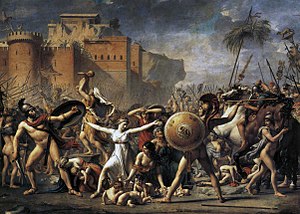
Sabinere / Legenden om de sabinske kvinder
Sabinerinderne stiller sig mellem de kæmpende, maleri af Jacques-Louis David.
Sabinerne var en italisk stamme, der dels boede ved Adriaterhavet, dels i mindre bosættelser i det område, hvor Rom opstod. Deres sprog var sydpicensk og hørte til den sabelliske del af de italiske sprog. Undersøgelser har påvist mange forbindelser mellem romerne og sabinerne, blandt andet i form af, at sabinske myter og religion er overtaget af romerne. Samkvemmet blev forstærket af, at en af Roms syv høje, Quirinal var en sabinsk landsby, før den blev indlemmet i byen Rom. I følge romersk historie var den anden af Roms konger, Numa Pompilius, sabiner.